Anedjib

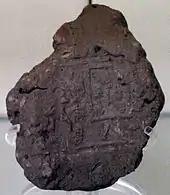
Seal impression of king Anedjib

Stone vessel inscriptions record that Adjib commemorated a first and even a second "Heb Sed" (a throne jubilee), a feast that was celebrated the first time after 30 years of a king's reign, after which it was repeated every third or fourth year. But recent investigations suggest that every object showing the Hebsed and Adjib's name together were removed from king Den's tomb. It would seem that Adjib had simply erased and replaced Den's name with his own. This is seen by egyptologists and historians as evidence that Adjib never celebrated a Hebsed and thus his reign was relatively short. Egyptologists such as Nicolas Grimal and Wolfgang Helck assume that Adjib, as Den's son and rightful heir to the throne, may have been quite old when he ascended the Egyptian throne. Helck additionally points to an unusual feature; All Hebsed pictures of Adjib show the notation "Qesen" ("calamity") written on the stairways of the Hebsed pavilion. Possibly the end of Adjib's reign was a violent one.